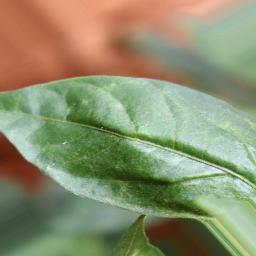
Label: healthy